Letter of Introduction

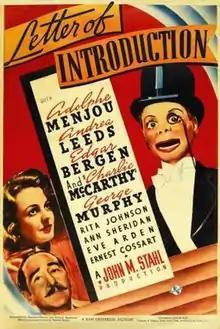

Letter of Introduction is a 1938 American comedy-drama film directed by John M. Stahl.